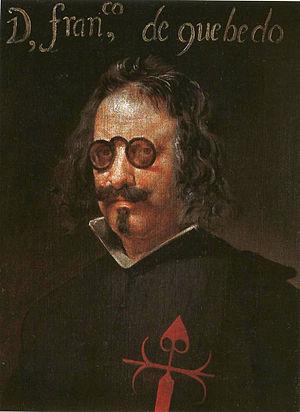
Le château de Segura de la Sierra est une ancienne forteresse médiévale située à Segura de la Sierra dans la province espagnole de Jaén, en Andalousie. Cet ensemble castral trouve ses origines au VIIIᵉ siècle, lors de la conquête musulmane de la péninsule ibérique. Intégrées au royaume de Castille en 1214, la ville et sa forteresse passent au pouvoir de l'Ordre de Santiago qui transforme le château pour l'adapter à ses nouvelles fonctions.